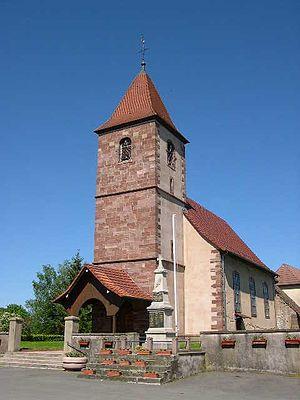
L'église Saints-Julien-et-Vincent à Novillars (Territoire de Belfort) Photo prise en août 2004 par LP90 Copyright
Novillard est une commune française située dans le département du Territoire de Belfort en région Bourgogne-Franche-Comté. Elle faisait partie du canton de Danjoutin jusqu'en 2015, et fait désormais partie du canton de Grandvillars. Ses habitants sont appelés les Novelais.